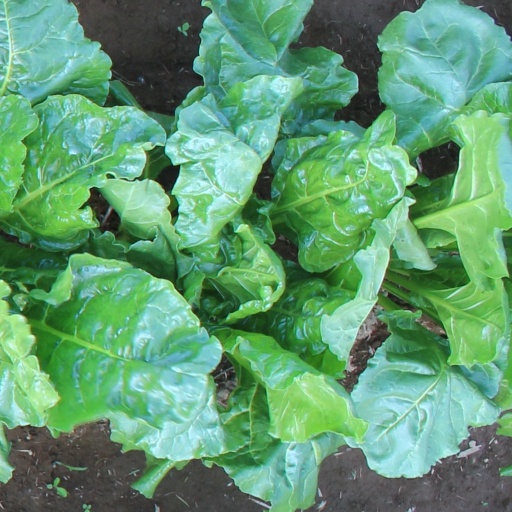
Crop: sugar beet